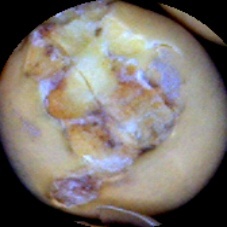
Label: Broken